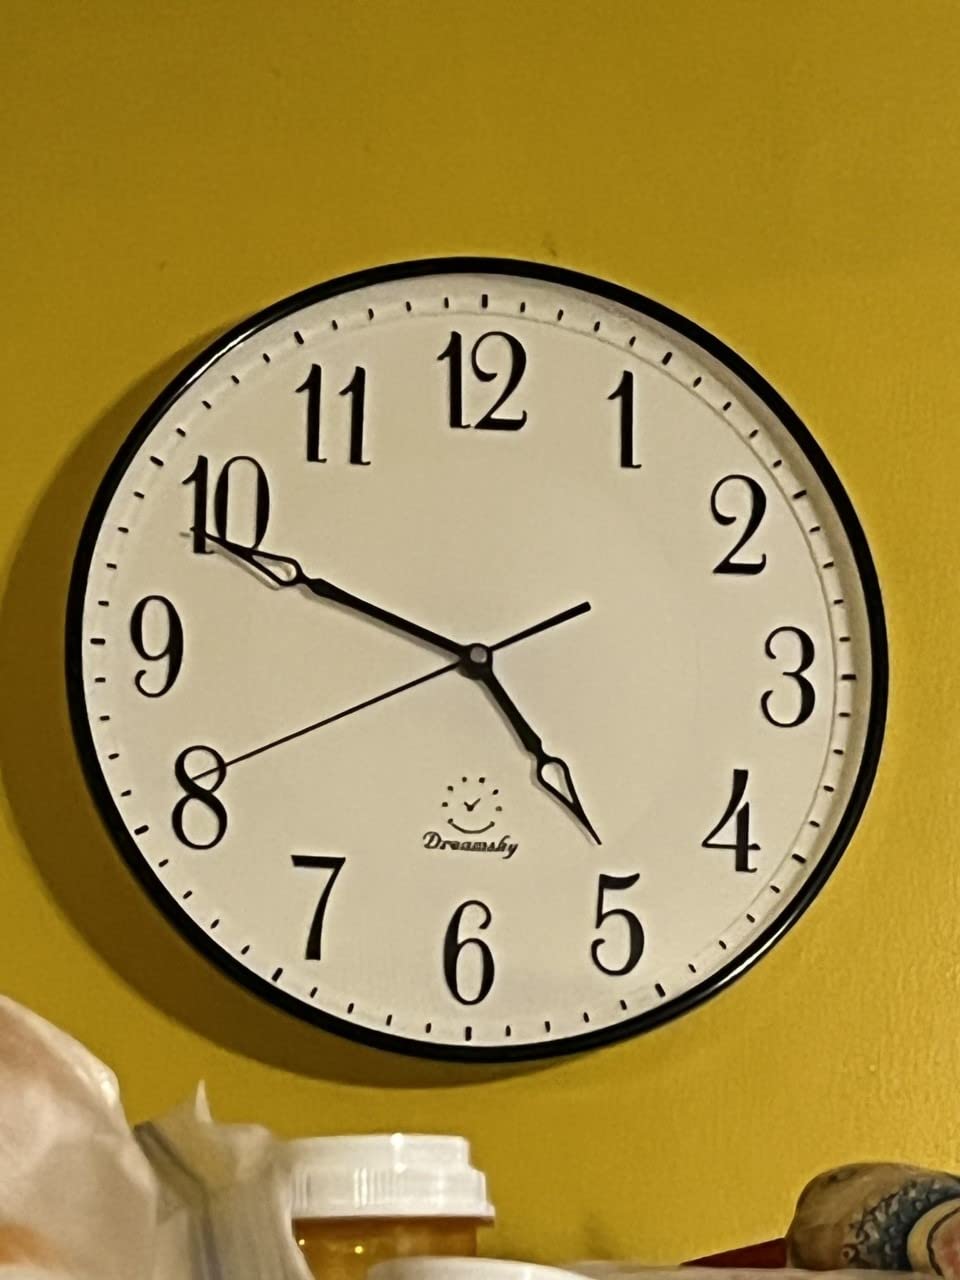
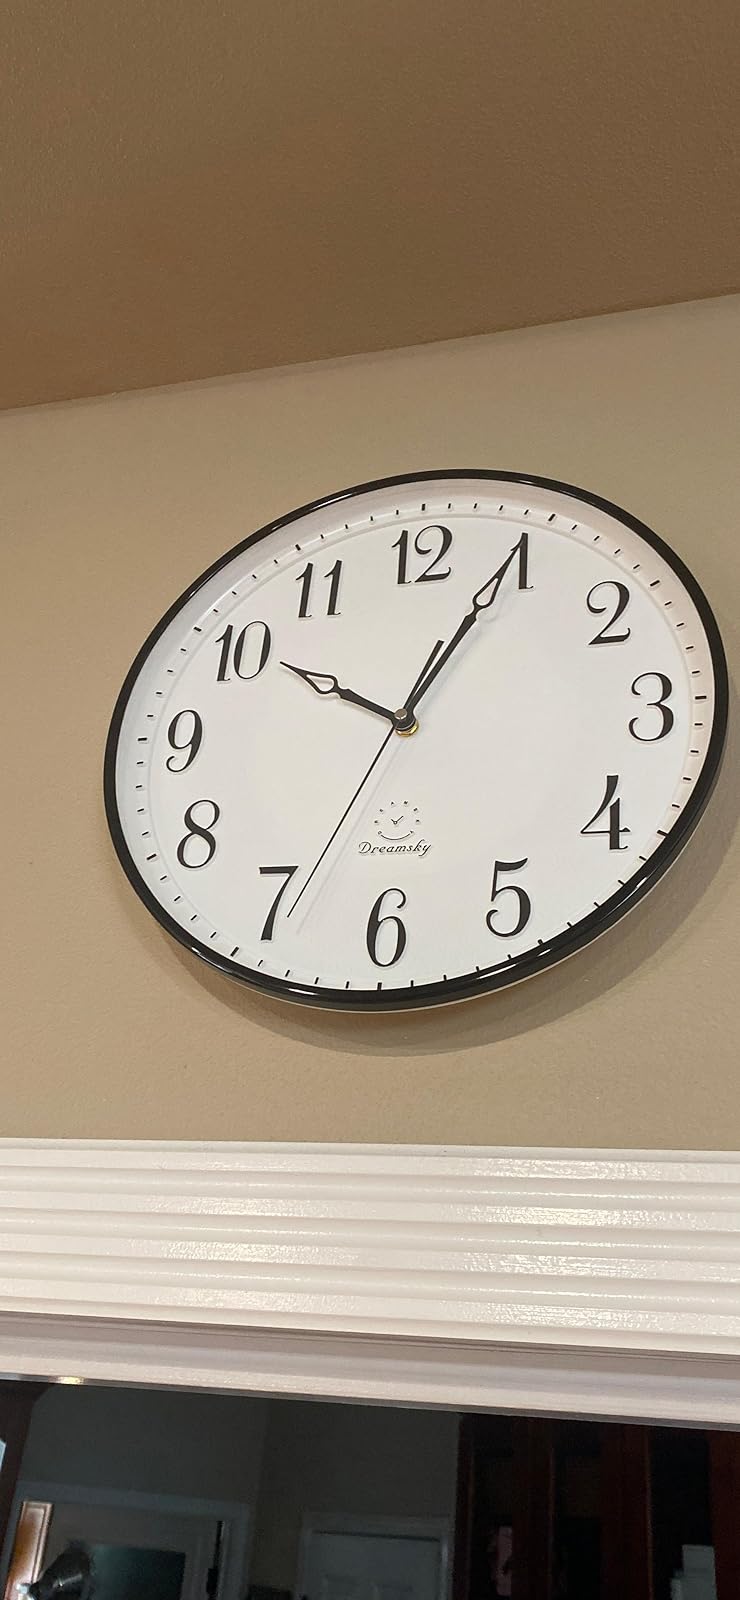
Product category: clock
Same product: yes